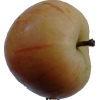
Label: apple